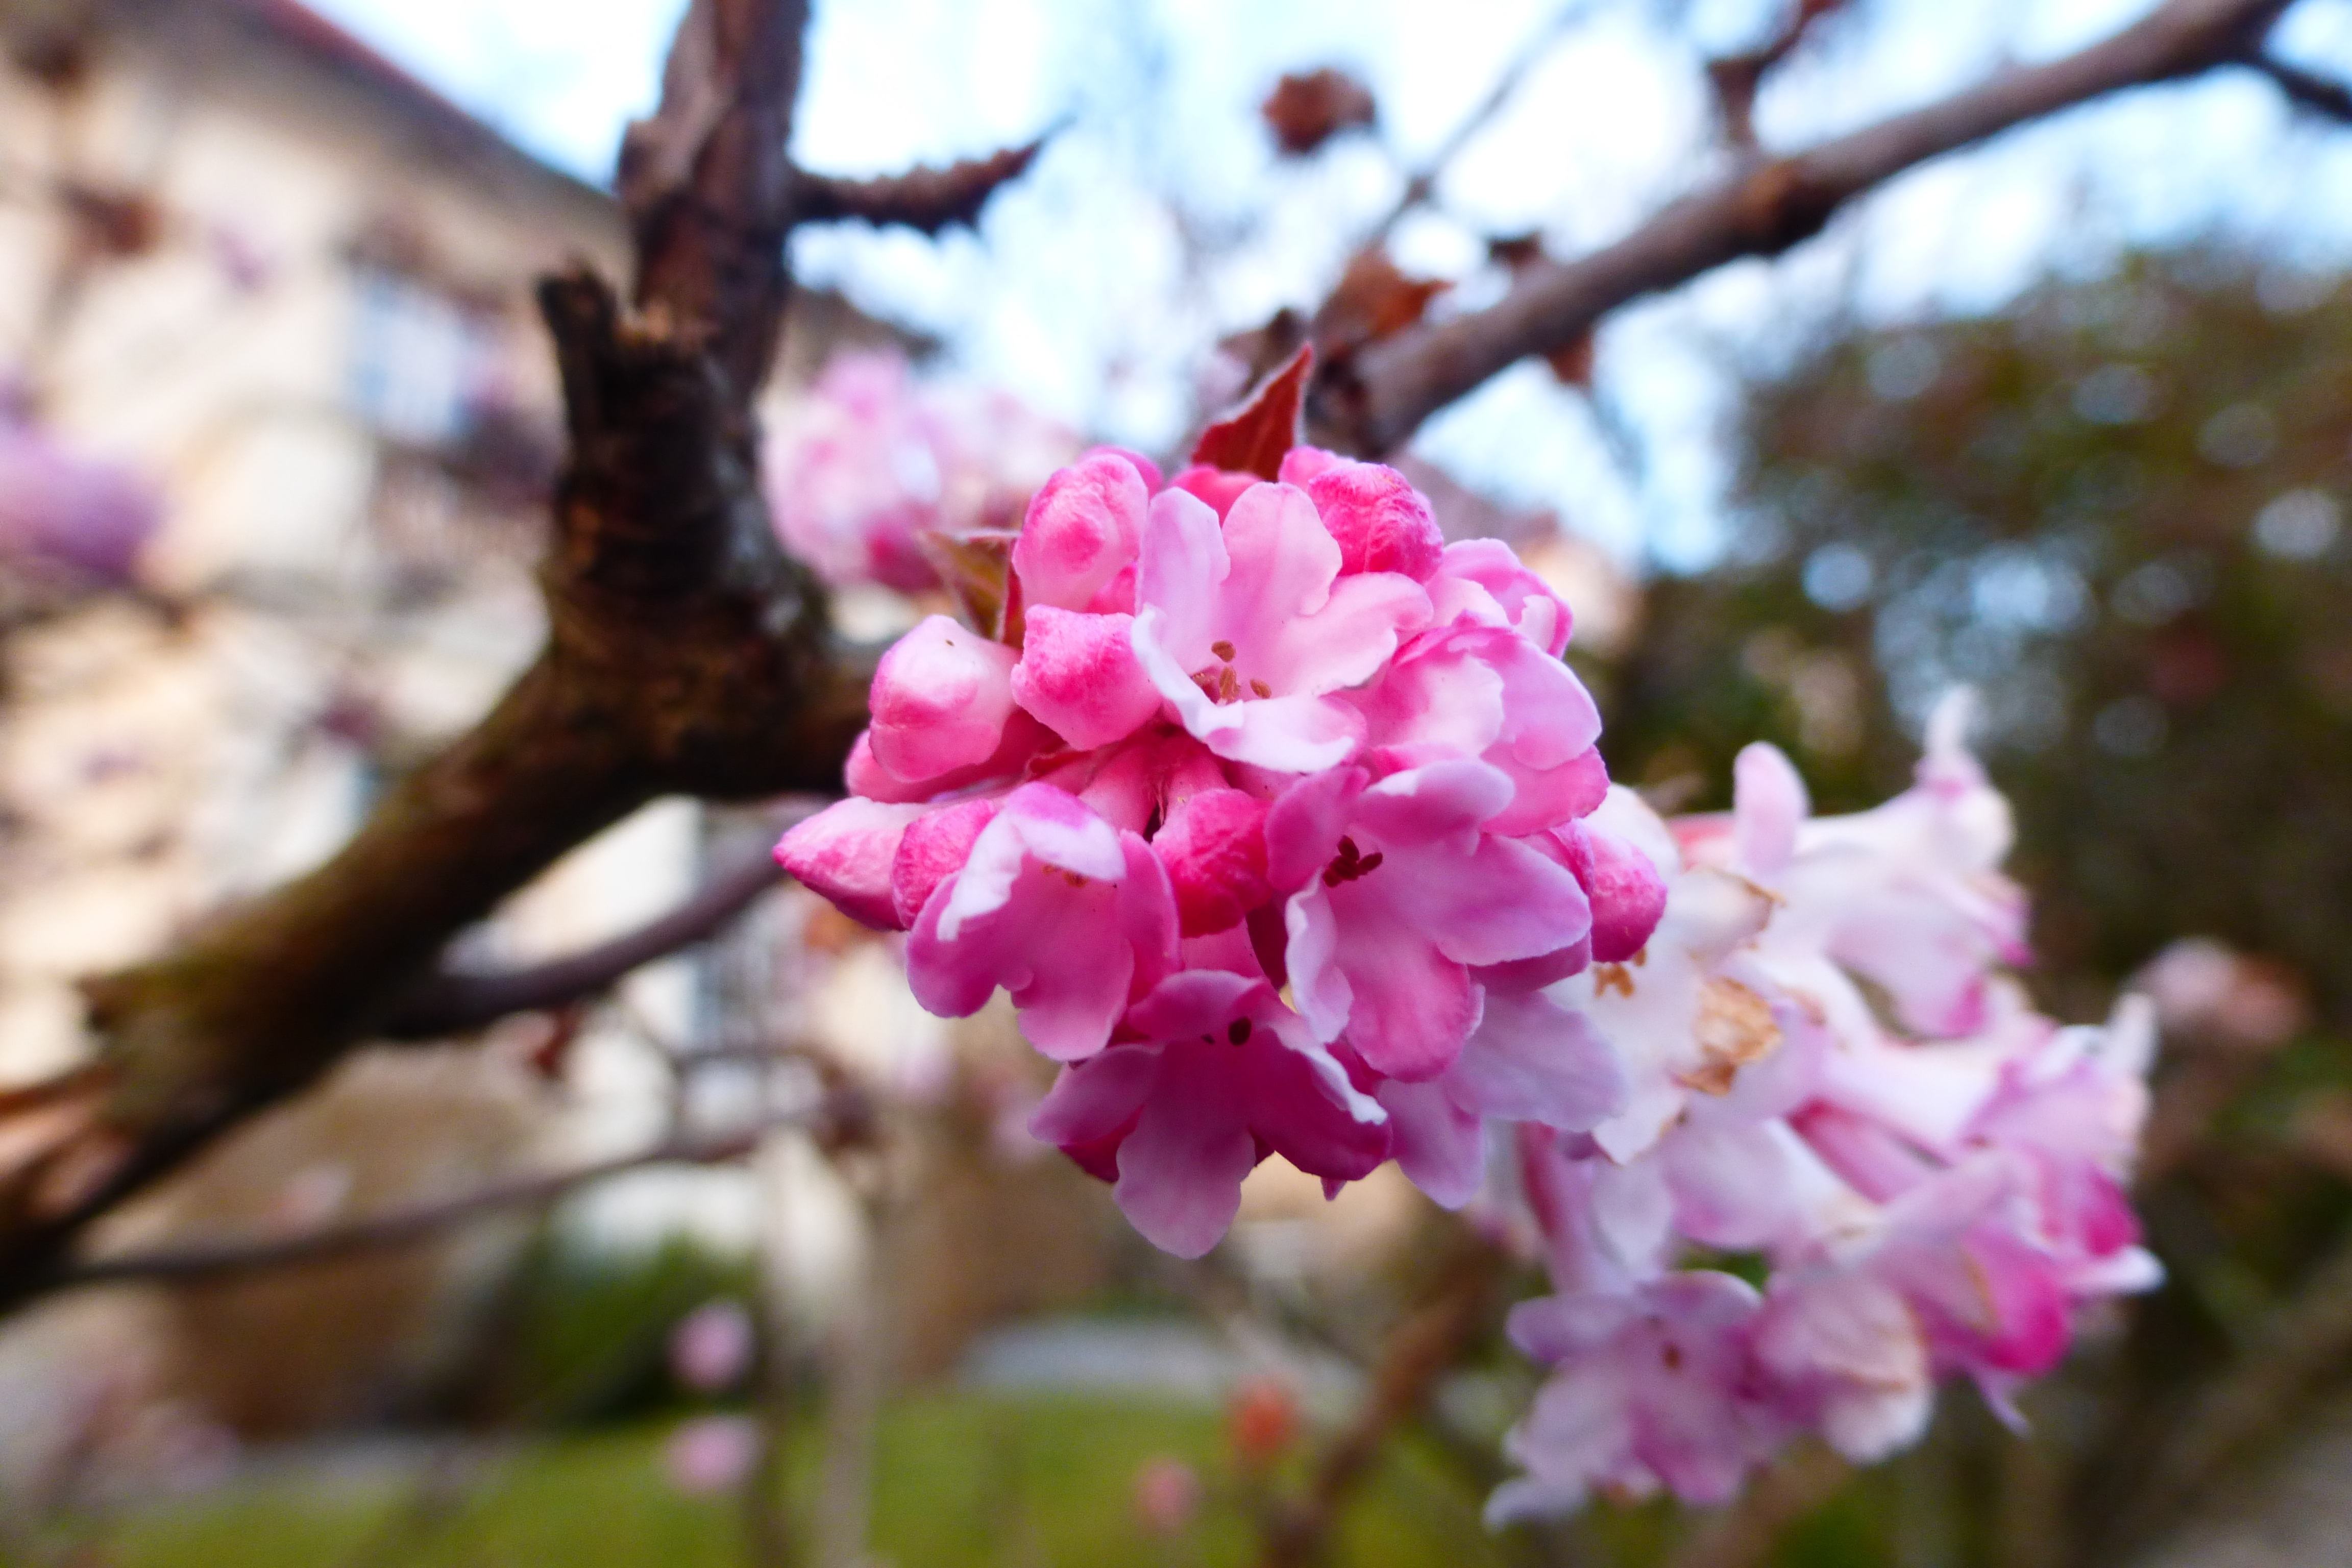
tree, branch, blossom, plant, flower, bloom, food, spring, produce, park, botany, pink, flora, cherry blossom, flowers, shrub, blu, flowering plant, woody plant, land plant